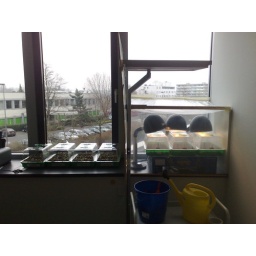
growing plants in the office